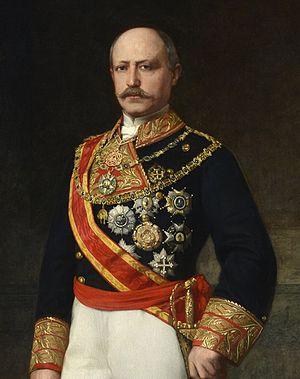
Cet article dresse la liste des présidents du gouvernement d’Espagne ou leur équivalent depuis 1705.